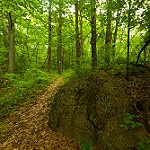
Scene: Outdoor